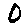
Label: 0